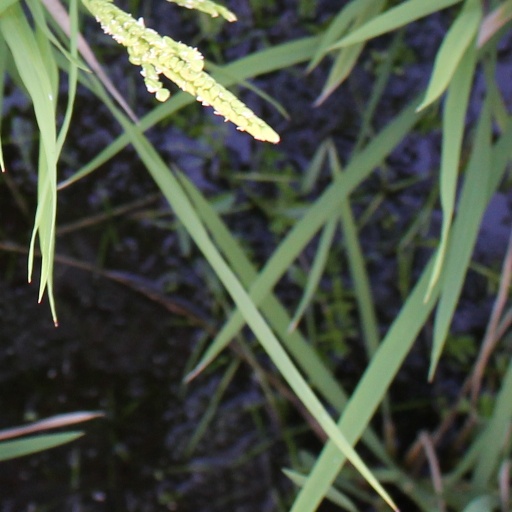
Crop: rice